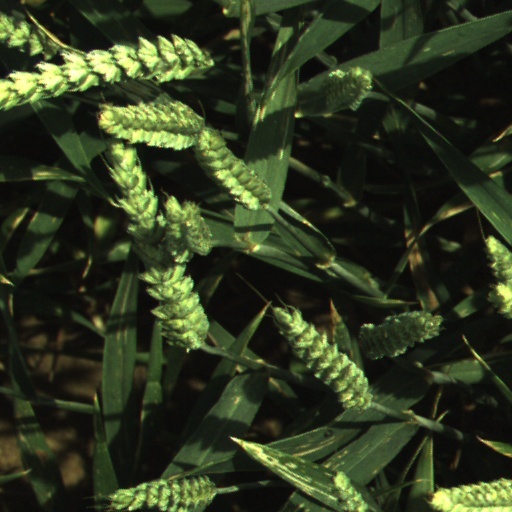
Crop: wheat